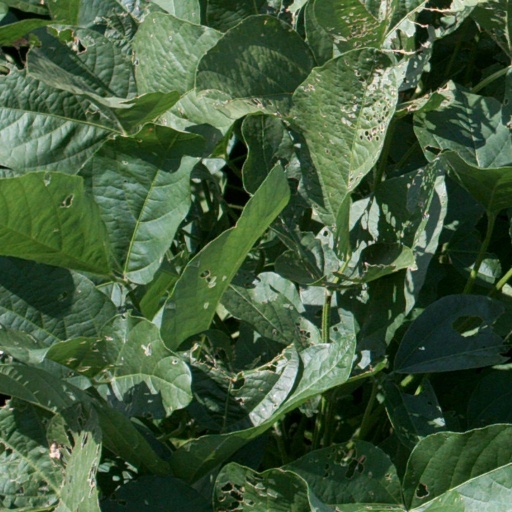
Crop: soybean